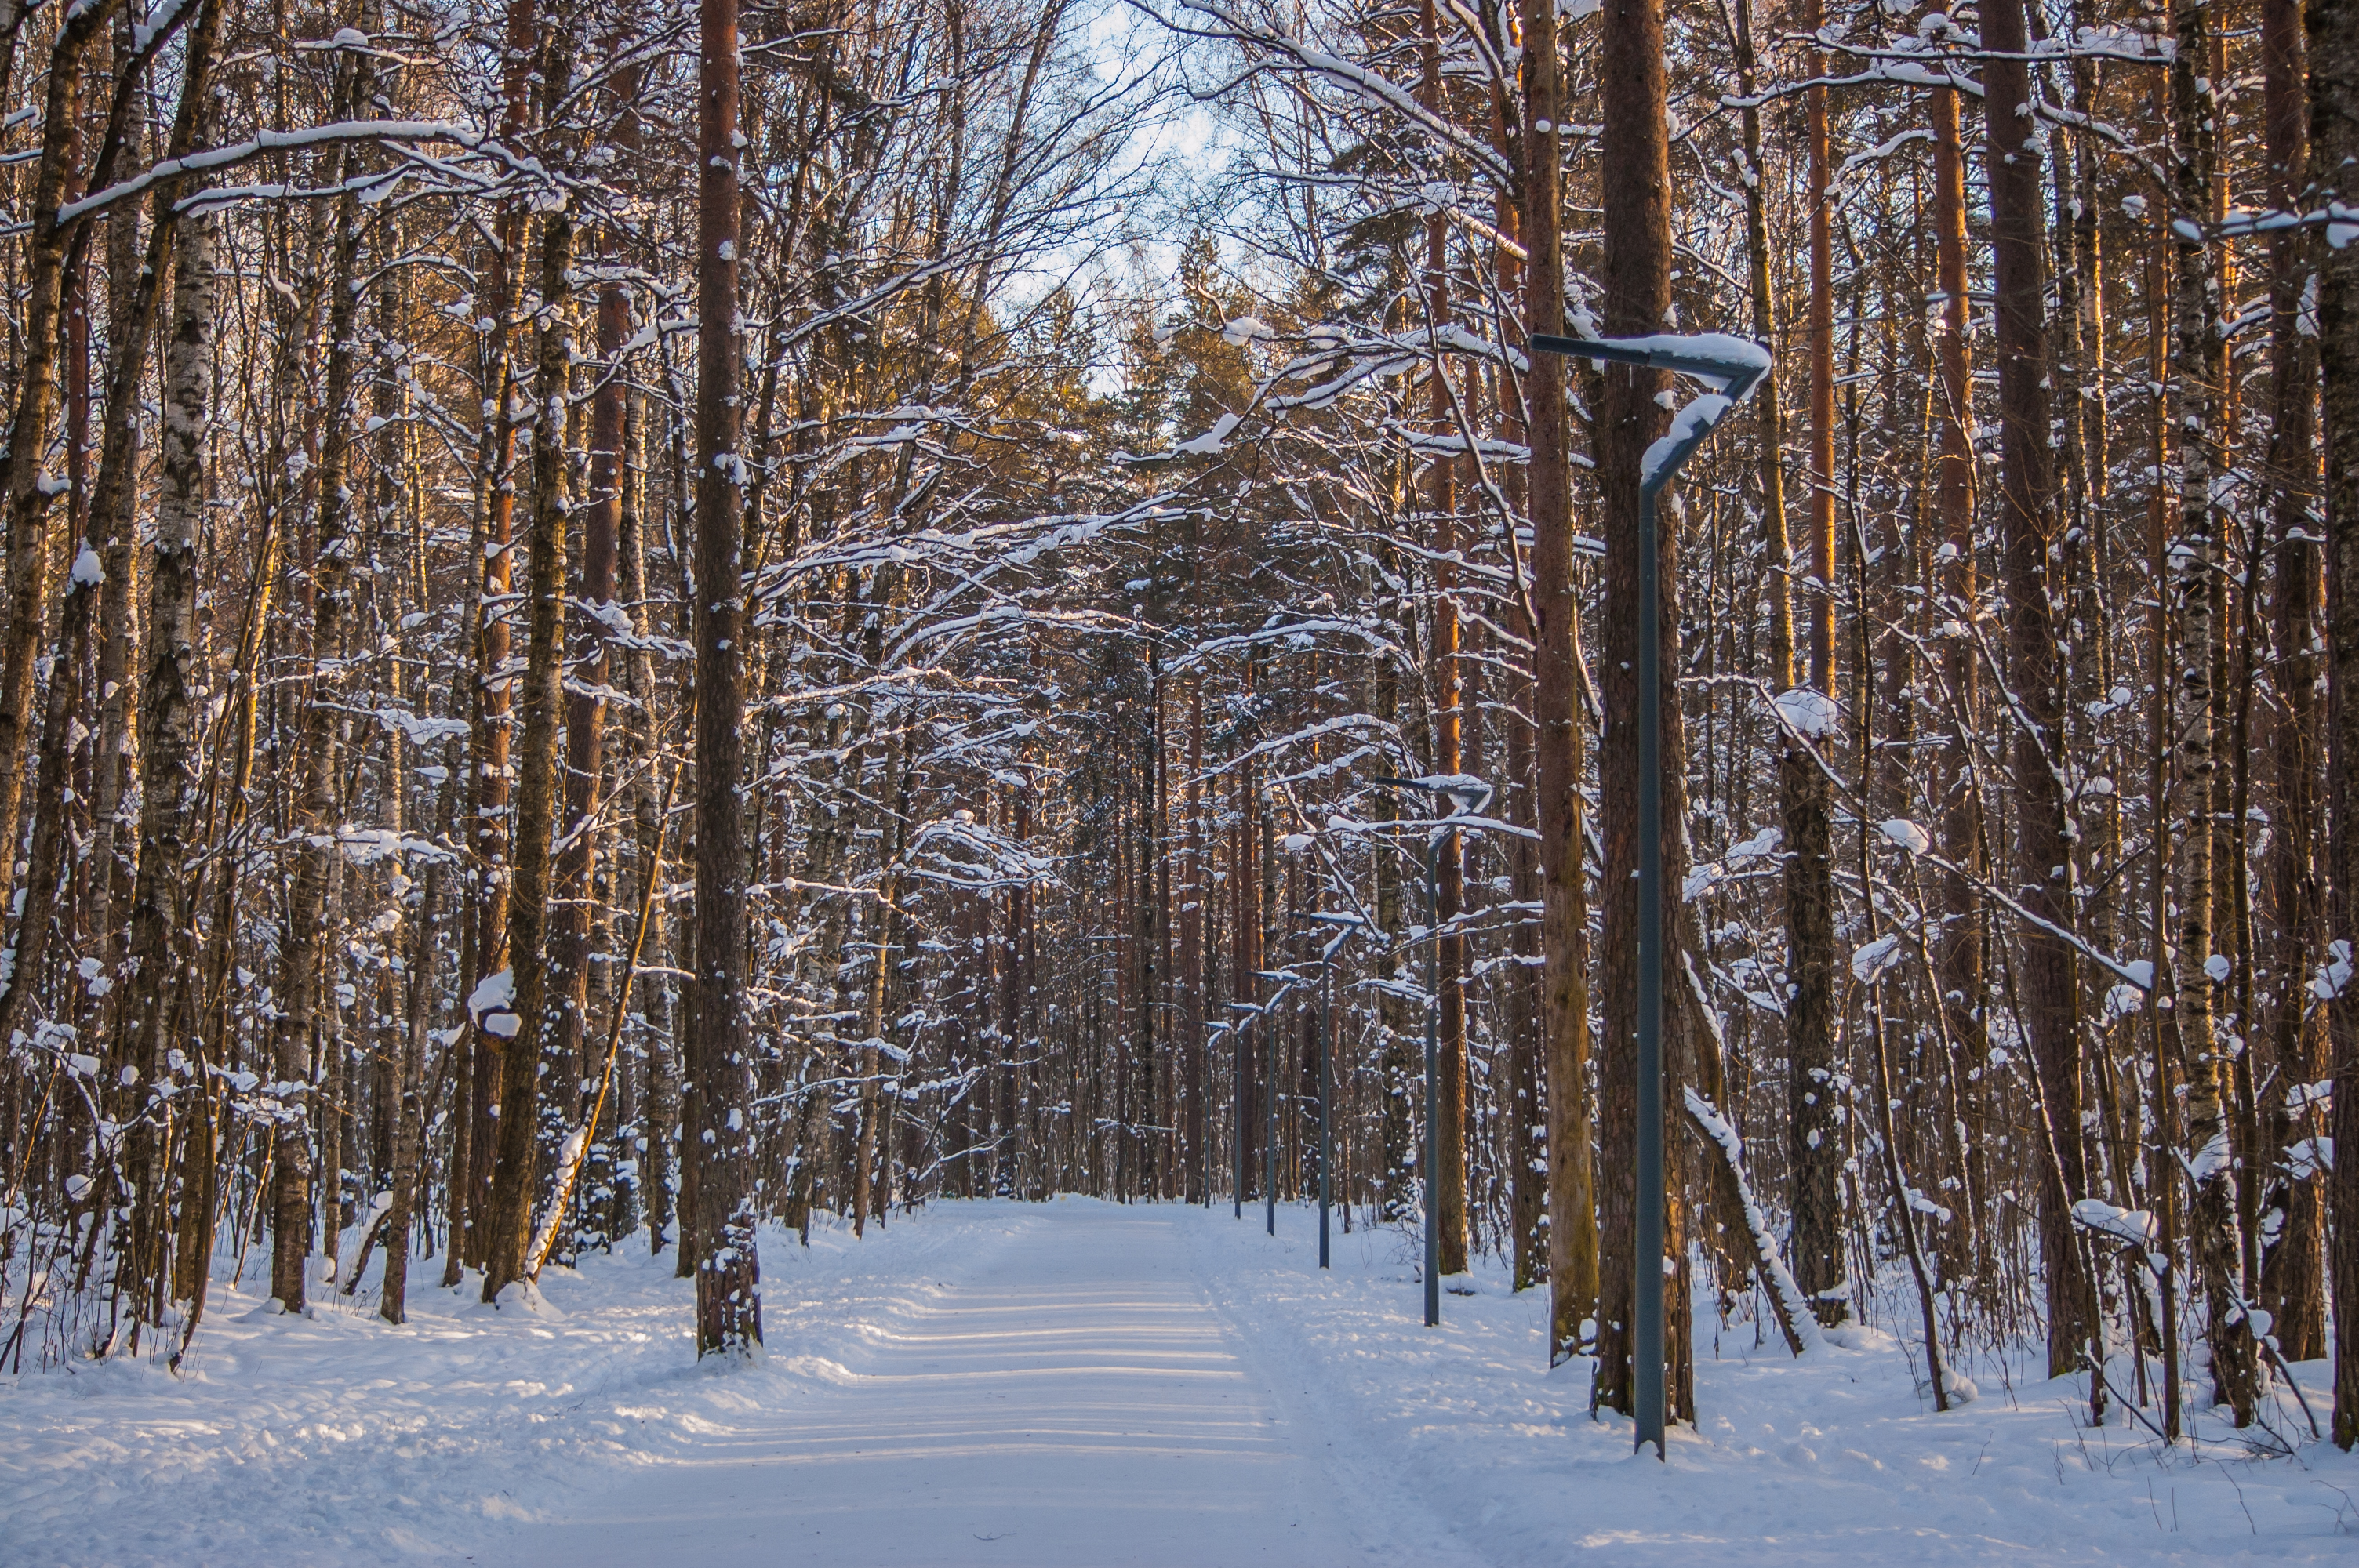
images, plant, snow, natural landscape, wood, branch, twig, tree, sunlight, trunk, biome, larch, freezing, woody plant, landscape, deciduous, evergreen, forest, spruce fir forest, grove, frost, event, woodland, winter, temperate broadleaf and mixed forest, conifer, old growth forest, trail, evening, wildlife, tropical and subtropical coniferous forests, Northern hardwood forest, temperate coniferous forest, jungle, plant stem, symmetry, path, valdivian temperate rain forest, pine, fir, precipitation, pine family, arch, birch family, winter storm, grass